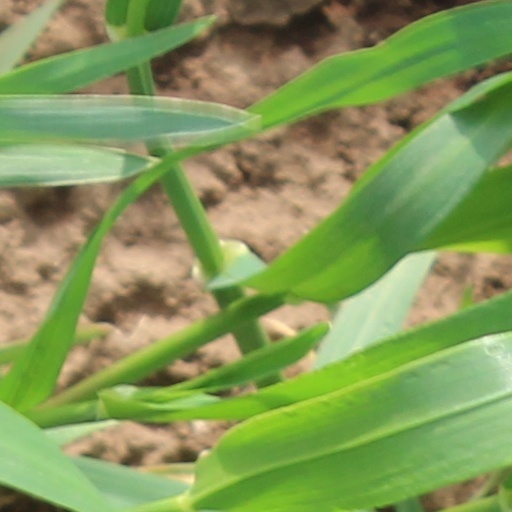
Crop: wheat